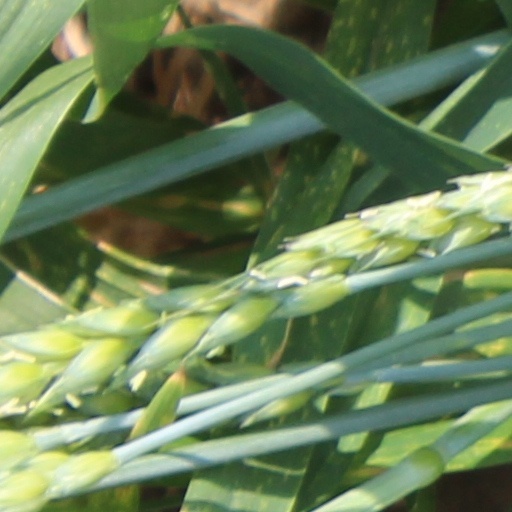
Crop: wheat